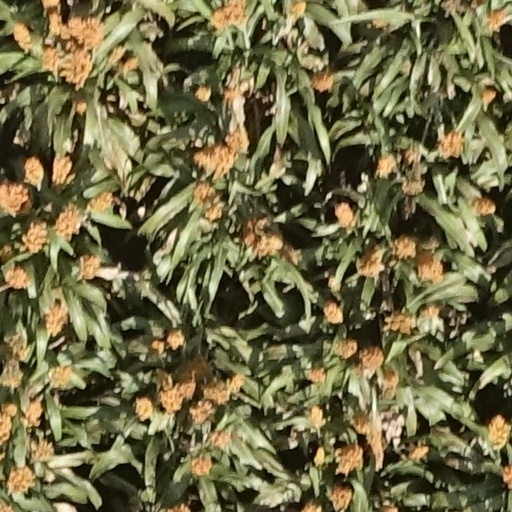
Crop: sorghum